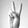
ASL letter: V